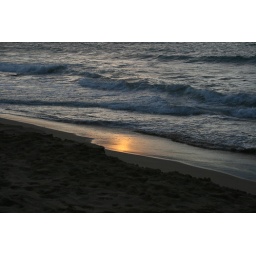
refelction of the sun in a beach of the North coast of Ouahu